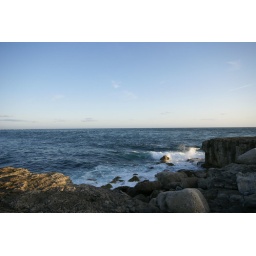
Choppy seas breaking in plumes of spray and white water against Portland Bill.